Albanian nationalism in Kosovo

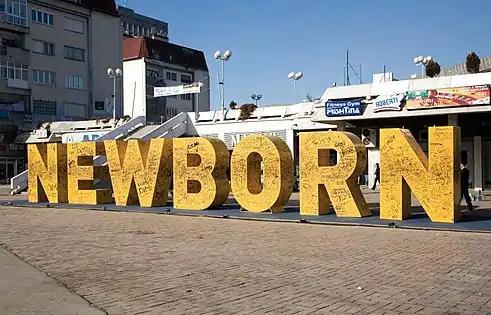
Newborn monument located in Prishtina

Conflict escalated from 1997 onward due to the Yugoslavian army retaliating with a crackdown in the region resulting in violence and population displacements. Myths of first settlement and Illyrian descent served to justify for Kosovar Albanians the independence struggle seen as one to eventually unite Albanian lands into a unitary state recreating the mythical state of Illyicum encompassing contemporary Balkan Albanian inhabited lands. A shootout at the Jashari family compound involving Adem Jashari, a KLA commander and surrounding Yugoslav troops in 1998 resulted in the massacre of most Jashari family members. The event became a rallying myth for KLA recruitment regarding armed resistance to Yugoslav forces. By 1999 international interest in Kosovo eventuated into war resulting in NATO intervention against Milosević, ethnic cleansing of thousands of Albanians driving them into neighbouring countries with the cessation of conflict marking the withdrawal of Yugoslav forces. Many people from non-Albanian communities such as the Serbs and Romani fled Kosovo fearing revenge attacks by armed people and returning refugees while others were pressured by the KLA and armed gangs to leave. Post conflict Kosovo was placed under an international United Nations framework with the "UN Interim Administration Mission in Kosovo" (UNMIK) overseeing administrative affairs and the "UN Kosovo Force" (KFOR) dealing with defence.